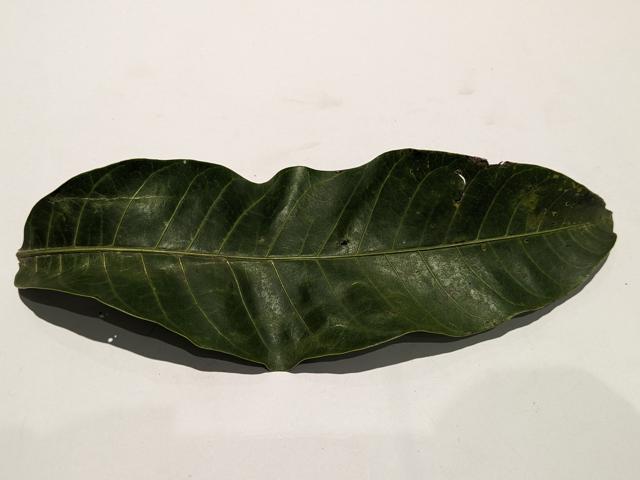
Mango leaf variety: Himsagar